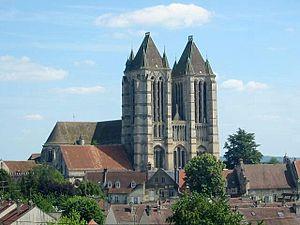
Les listes suivantes recensent les cathédrales catholiques de France.
Innocent VI, né Étienne Aubert à Beyssac en Limousin en 1282 et mort le 12 septembre 1362, est évêque de Noyon et évêque de Clermont, puis il fut le 199ᵉ pape de l’Église catholique à Avignon de 1352 à 1362, succédant au pape Clément VI.